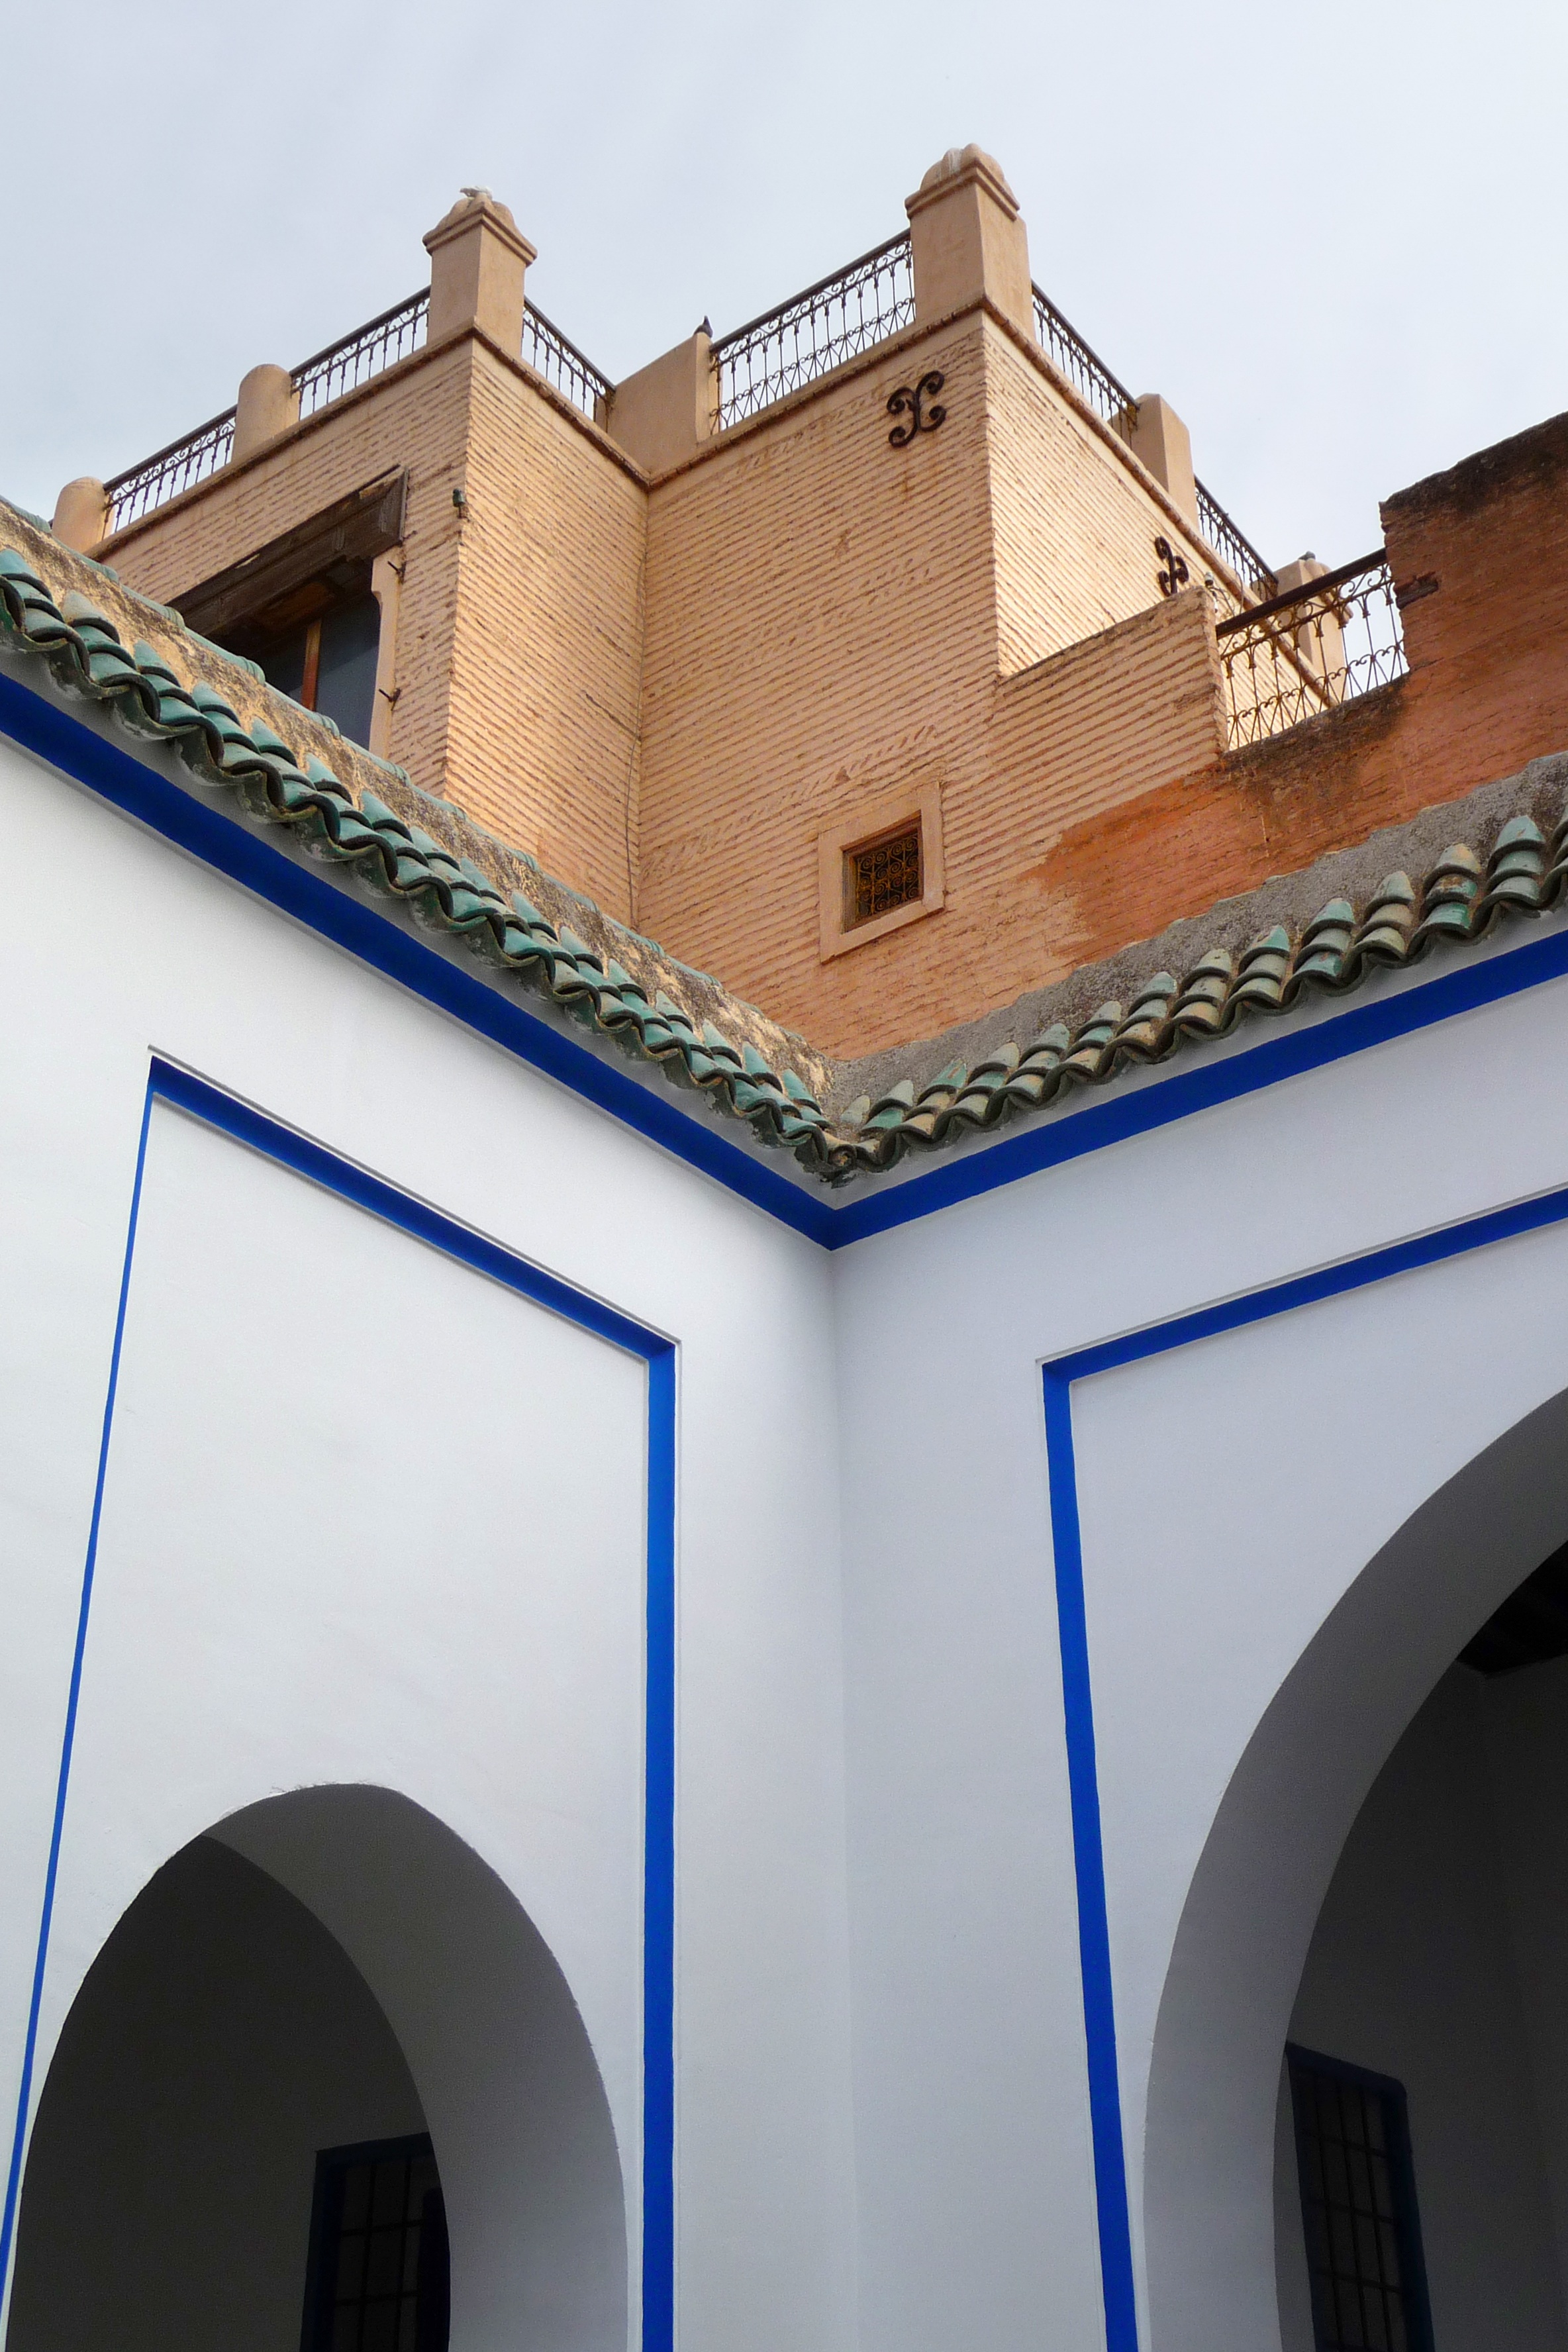
architecture, house, window, roof, building, palace, old, wall, travel, arch, ancient, facade, blue, exterior, tourism, palais, courtyard, marrakech, morocco, bahia, moroccan, traditional, arabic, marrakesh, badia